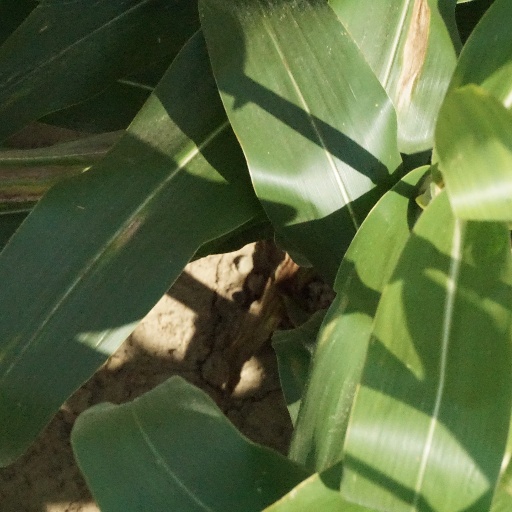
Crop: maize; corn